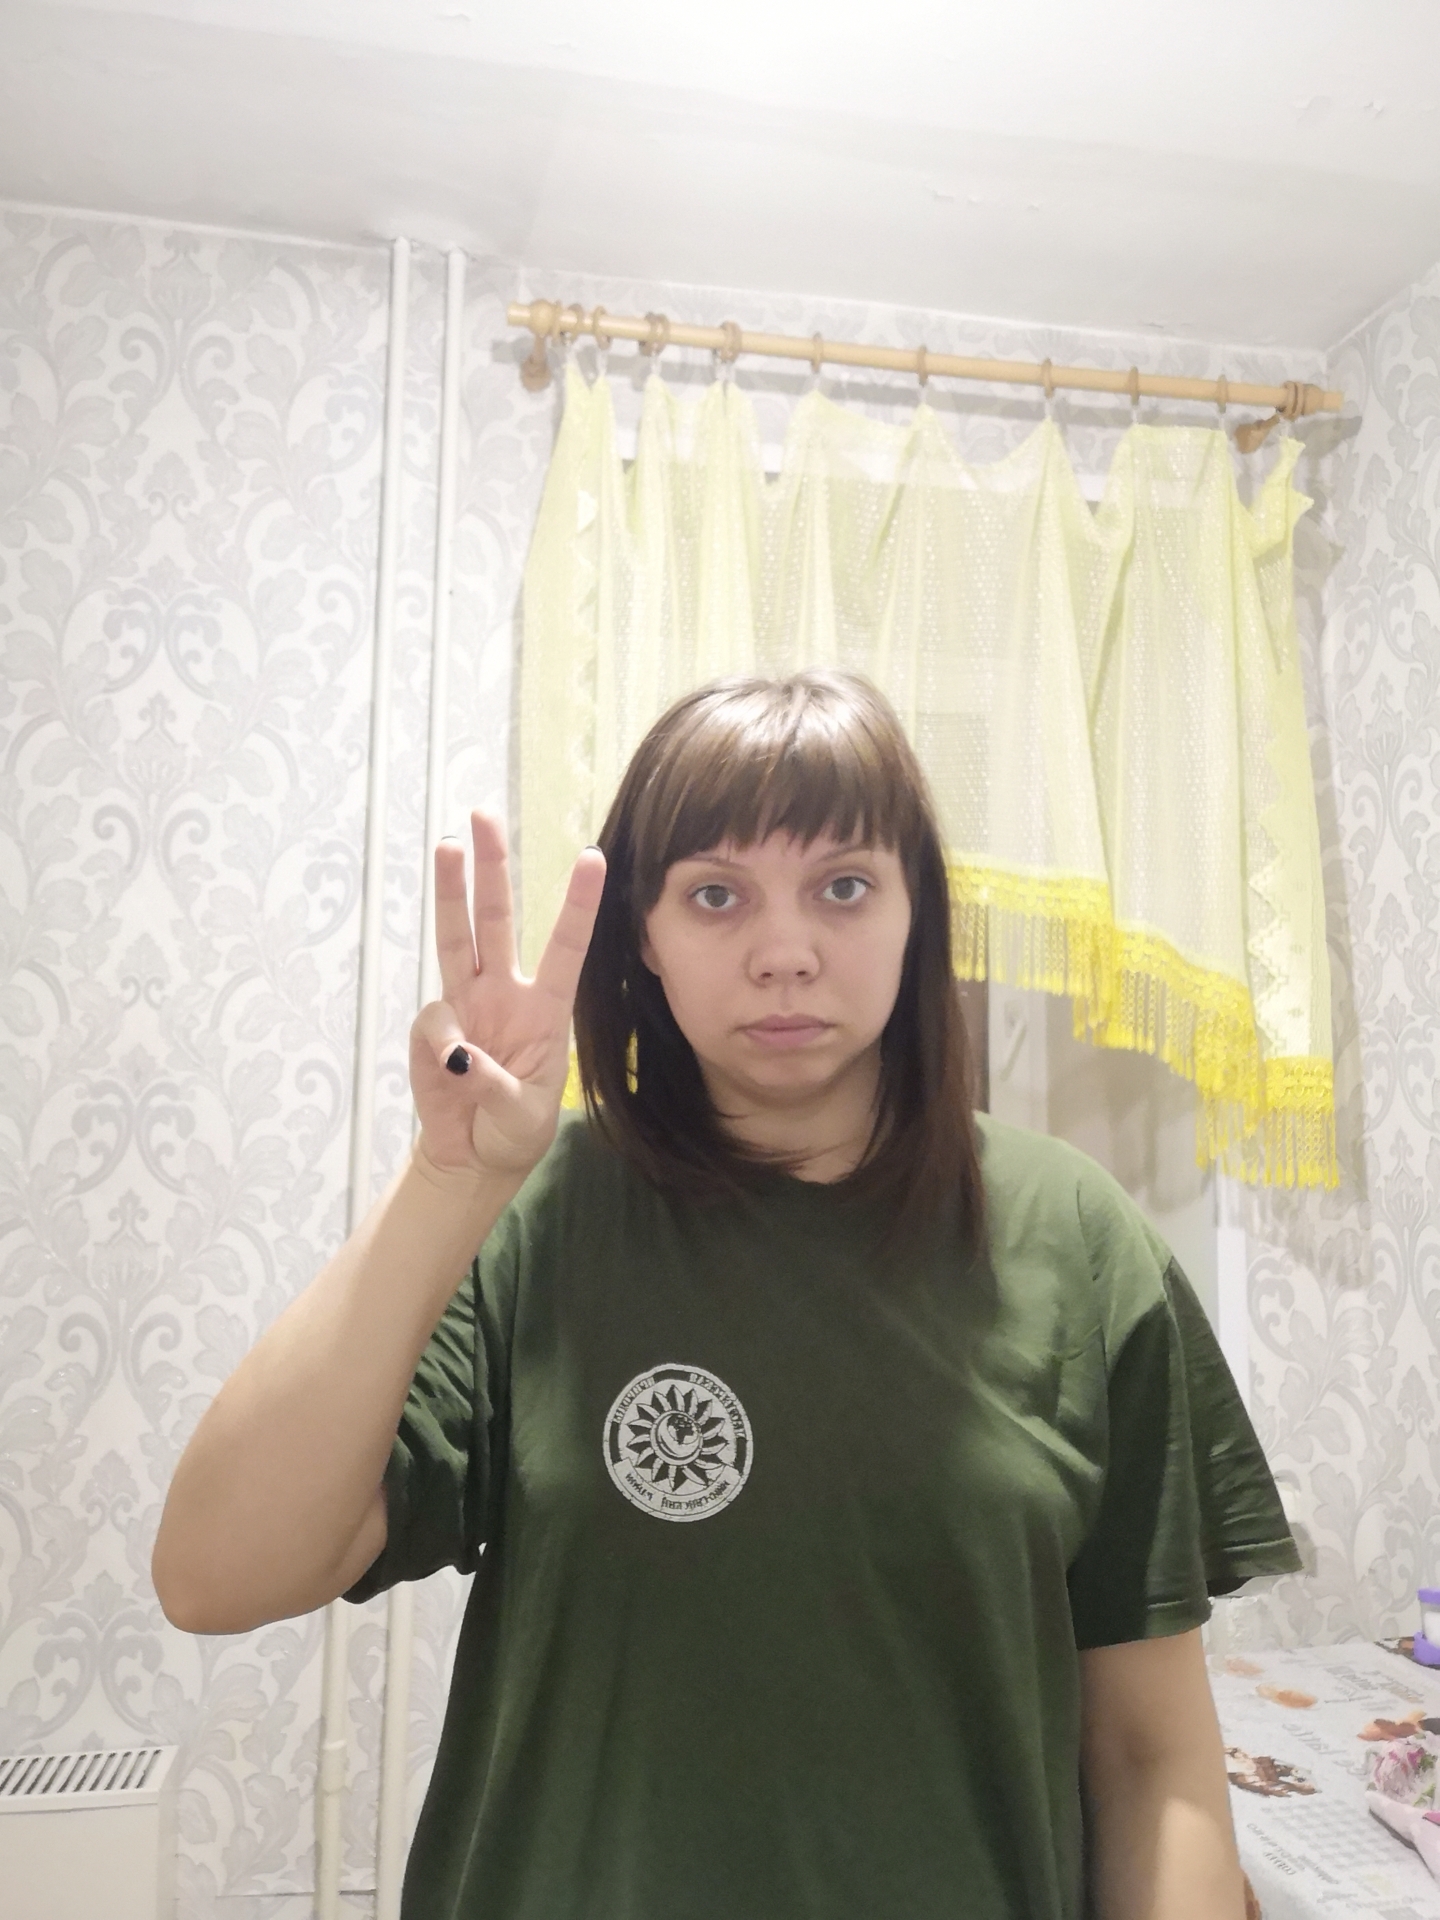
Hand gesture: three